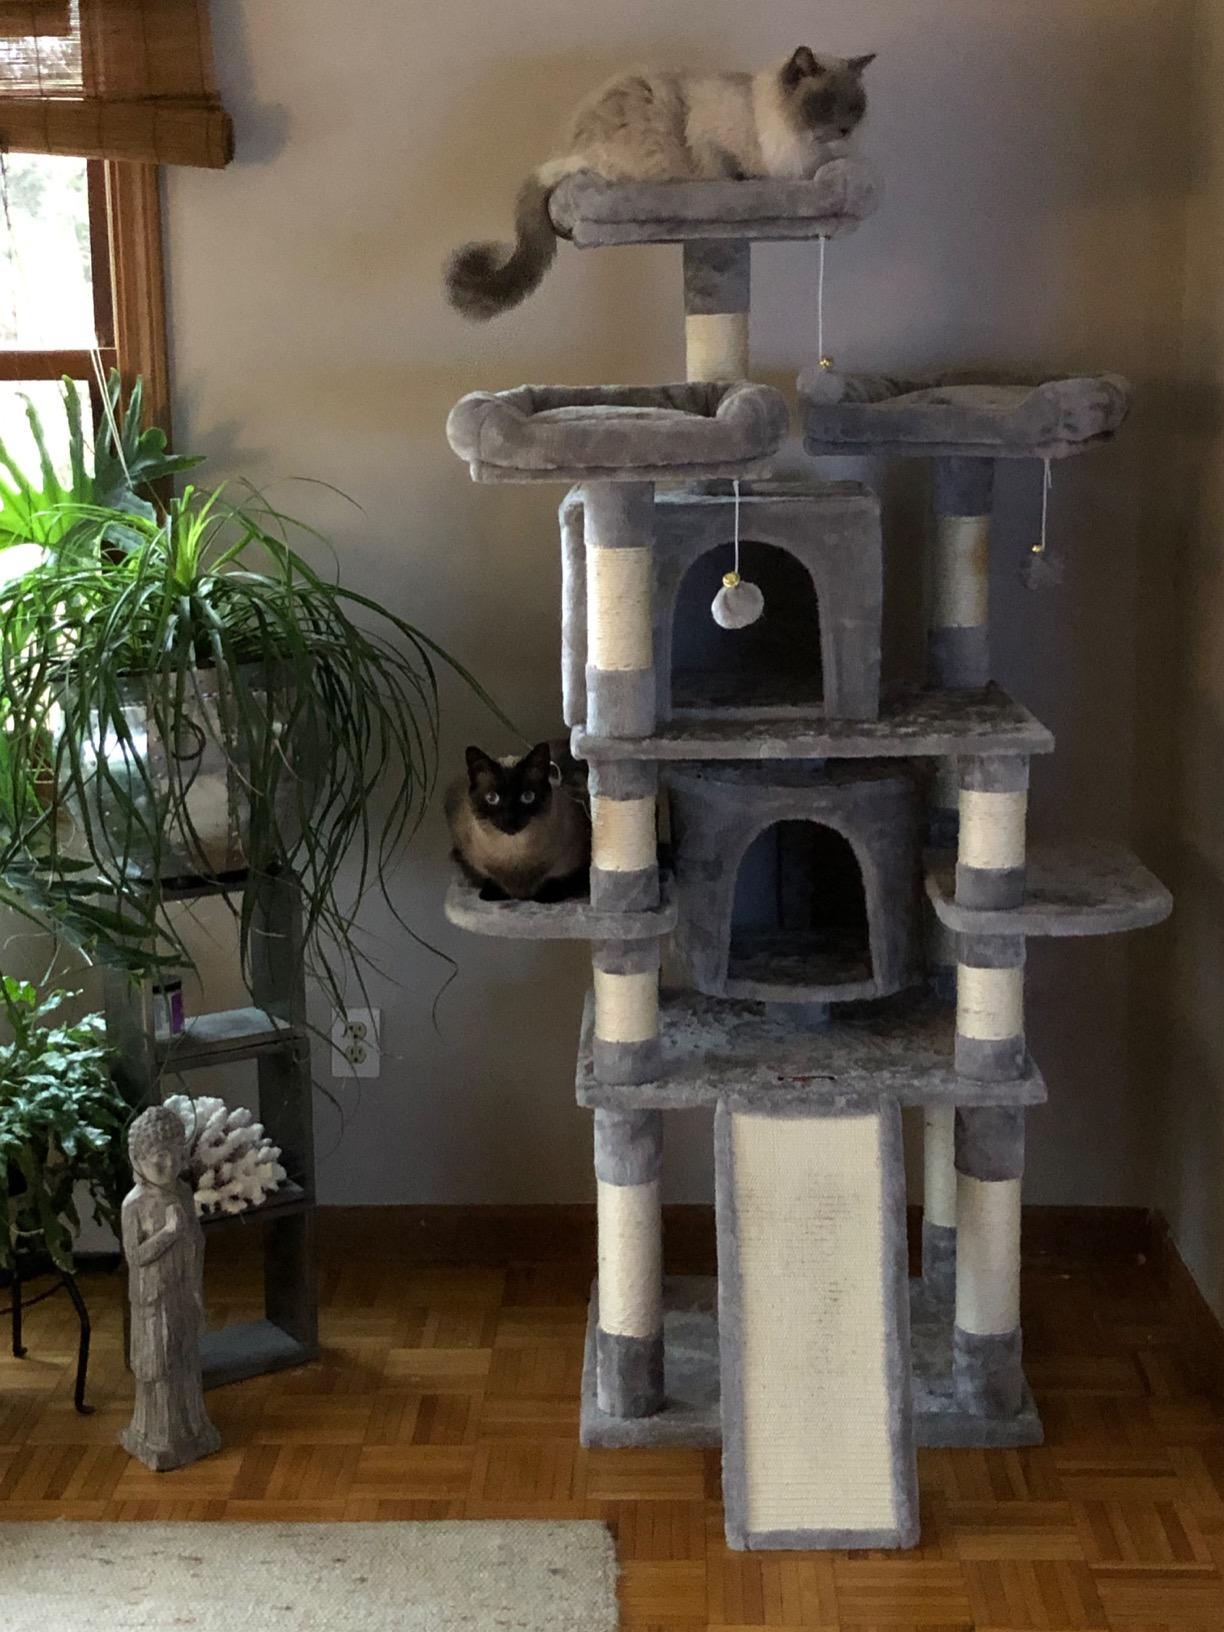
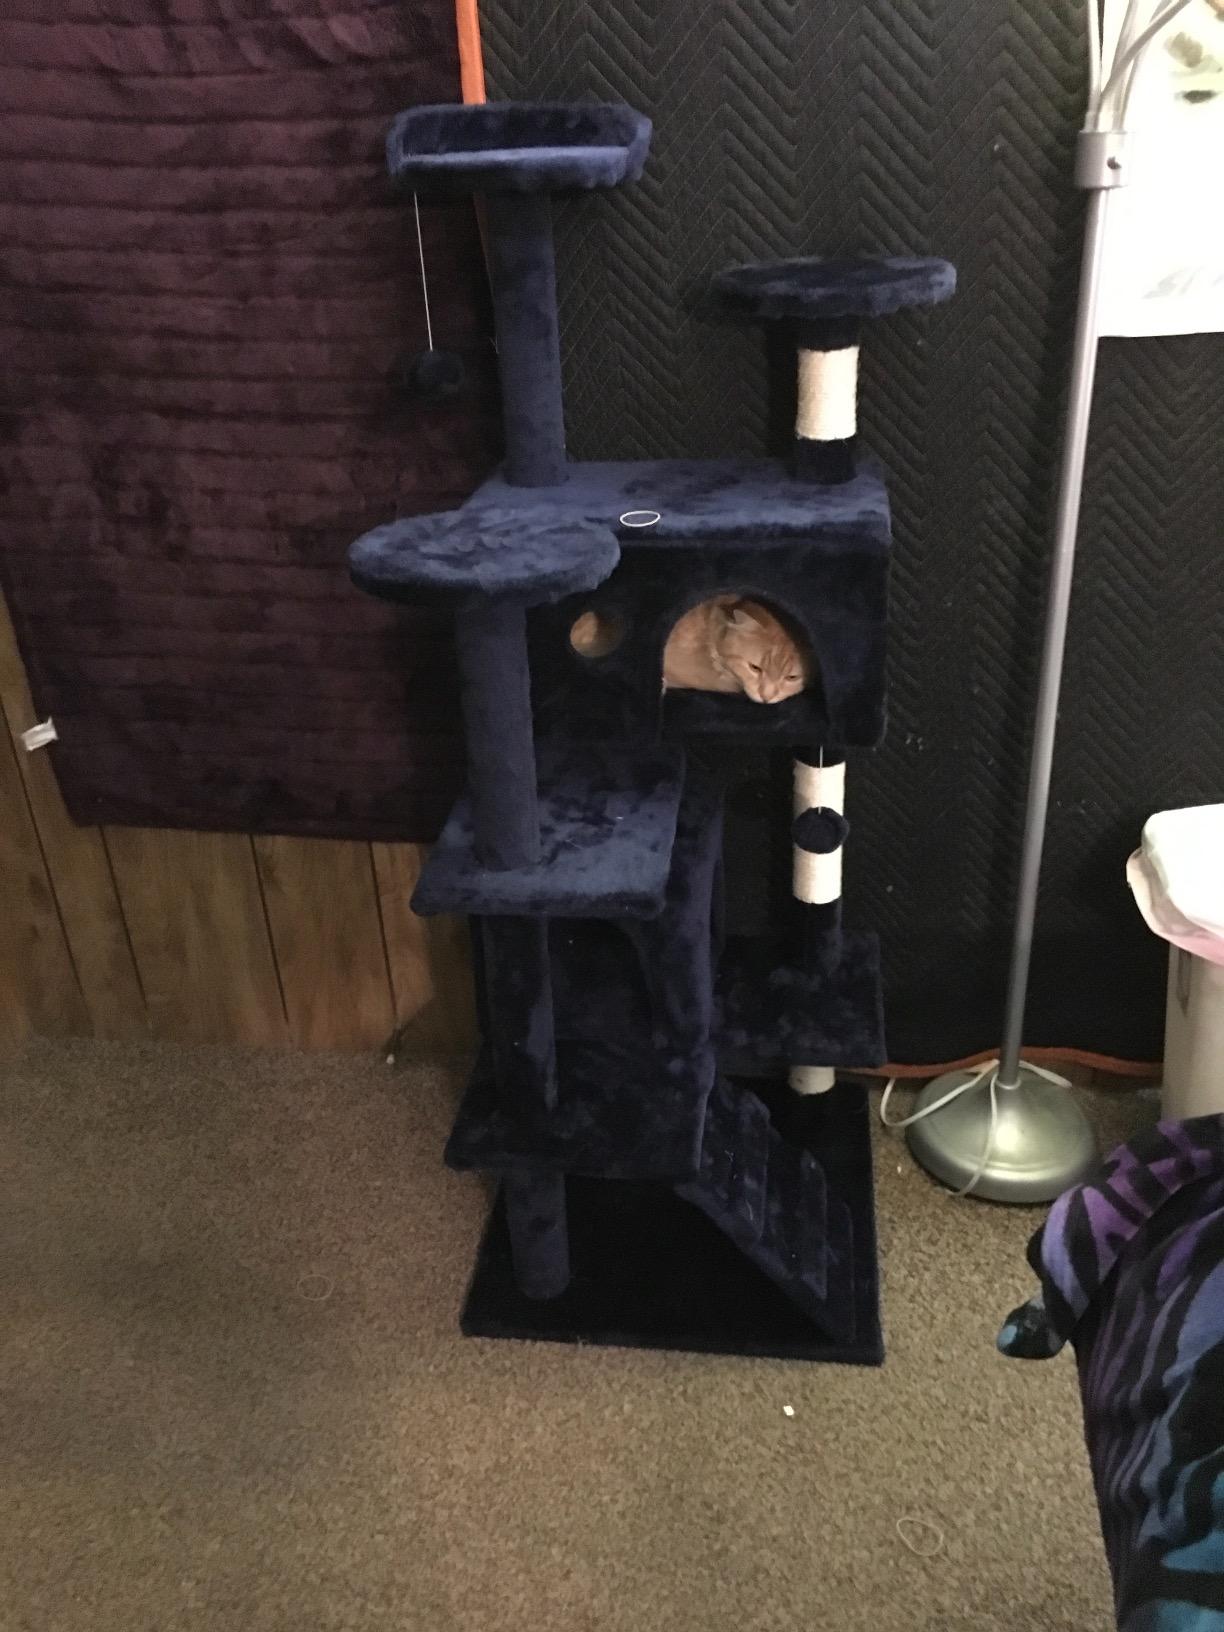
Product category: items_cat tree
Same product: no